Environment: real
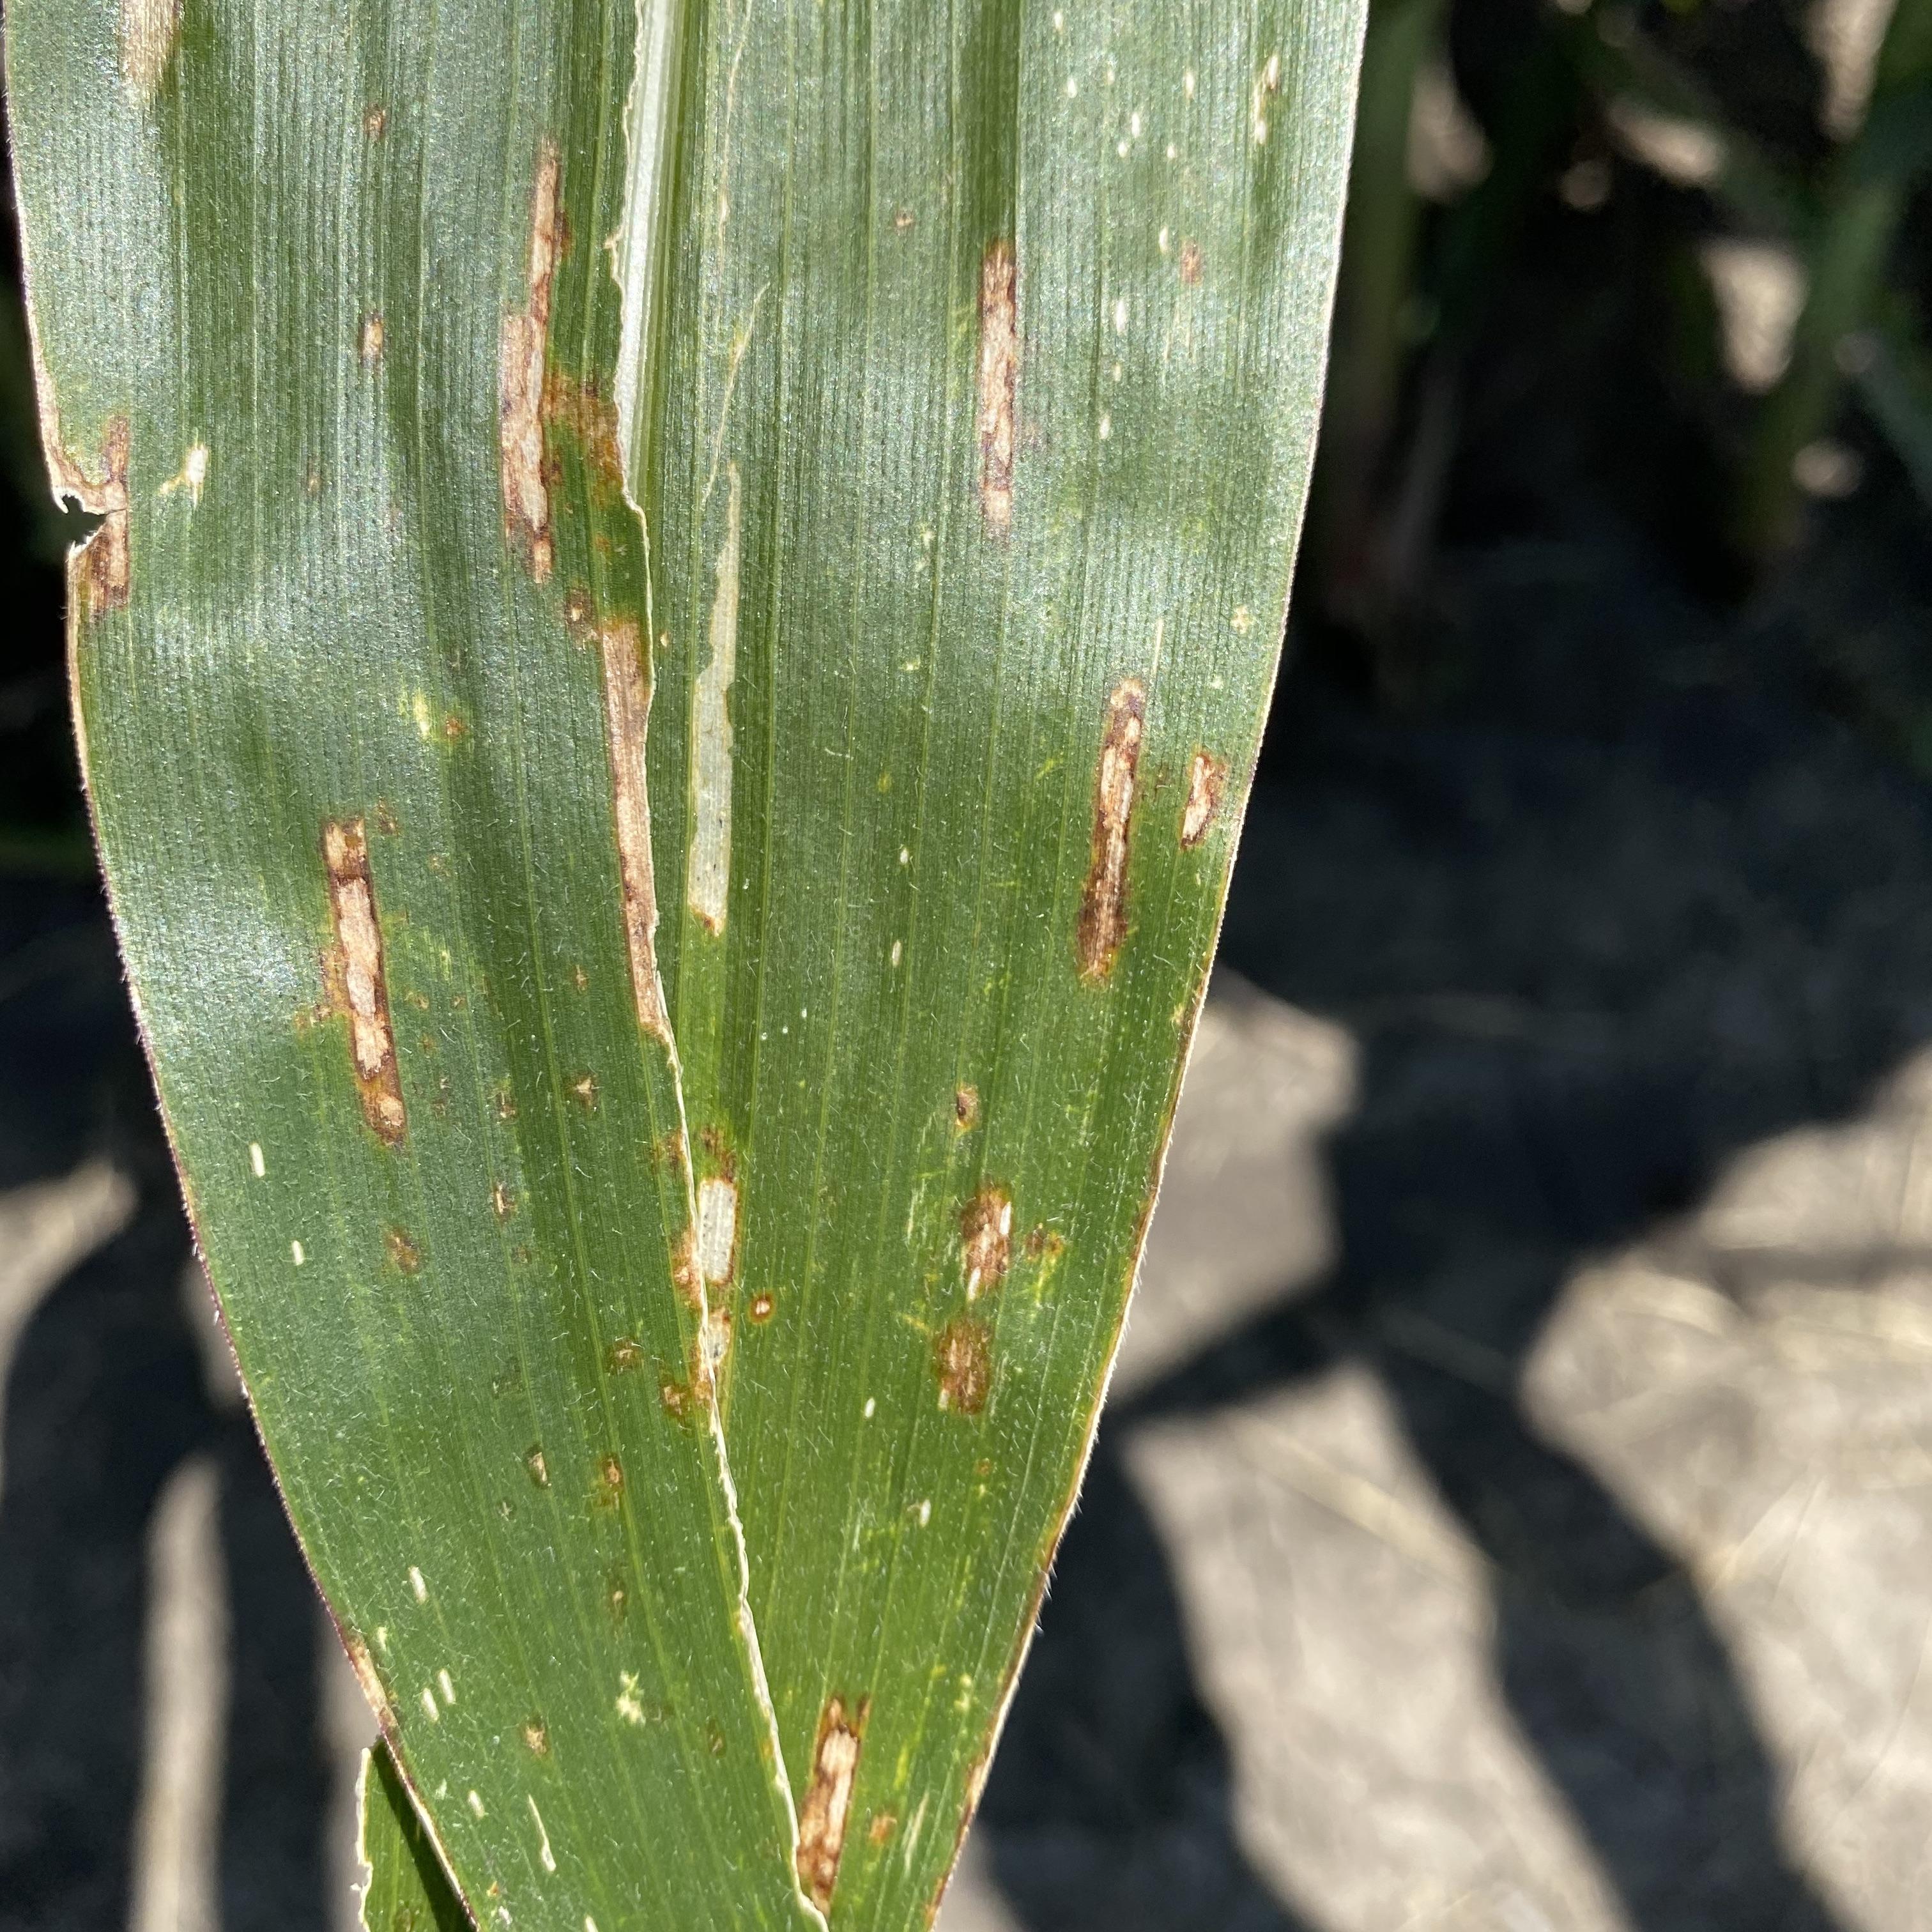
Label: gray_leaf_spot